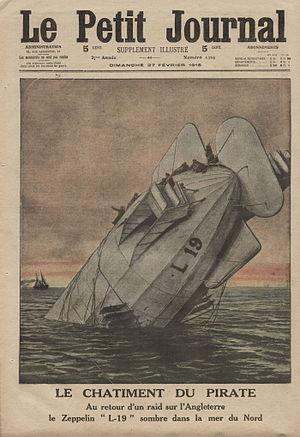
Un dirigeable militaire est un ballon dirigeable, c'est-à-dire un aérostat manœuvrable et capable de se propulser, employé par une force armée. Les premiers modèles furent développés au début du XXᵉ siècle, principalement en France et en Allemagne : les forces armées de ces deux pays se livrèrent alors à une course aux armements. Les expérimentations de ces aéronefs militaires furent largement médiatisées, malgré de nombreux accidents mortels.